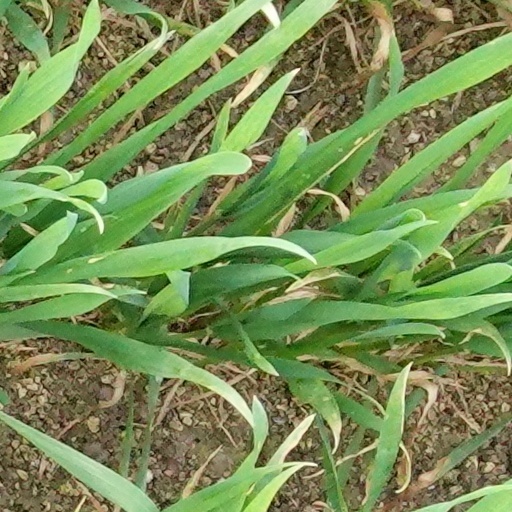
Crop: wheat